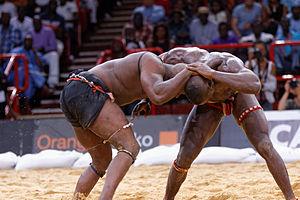
Le Sénégal, en forme longue la république du Sénégal, est un État d'Afrique de l'Ouest.